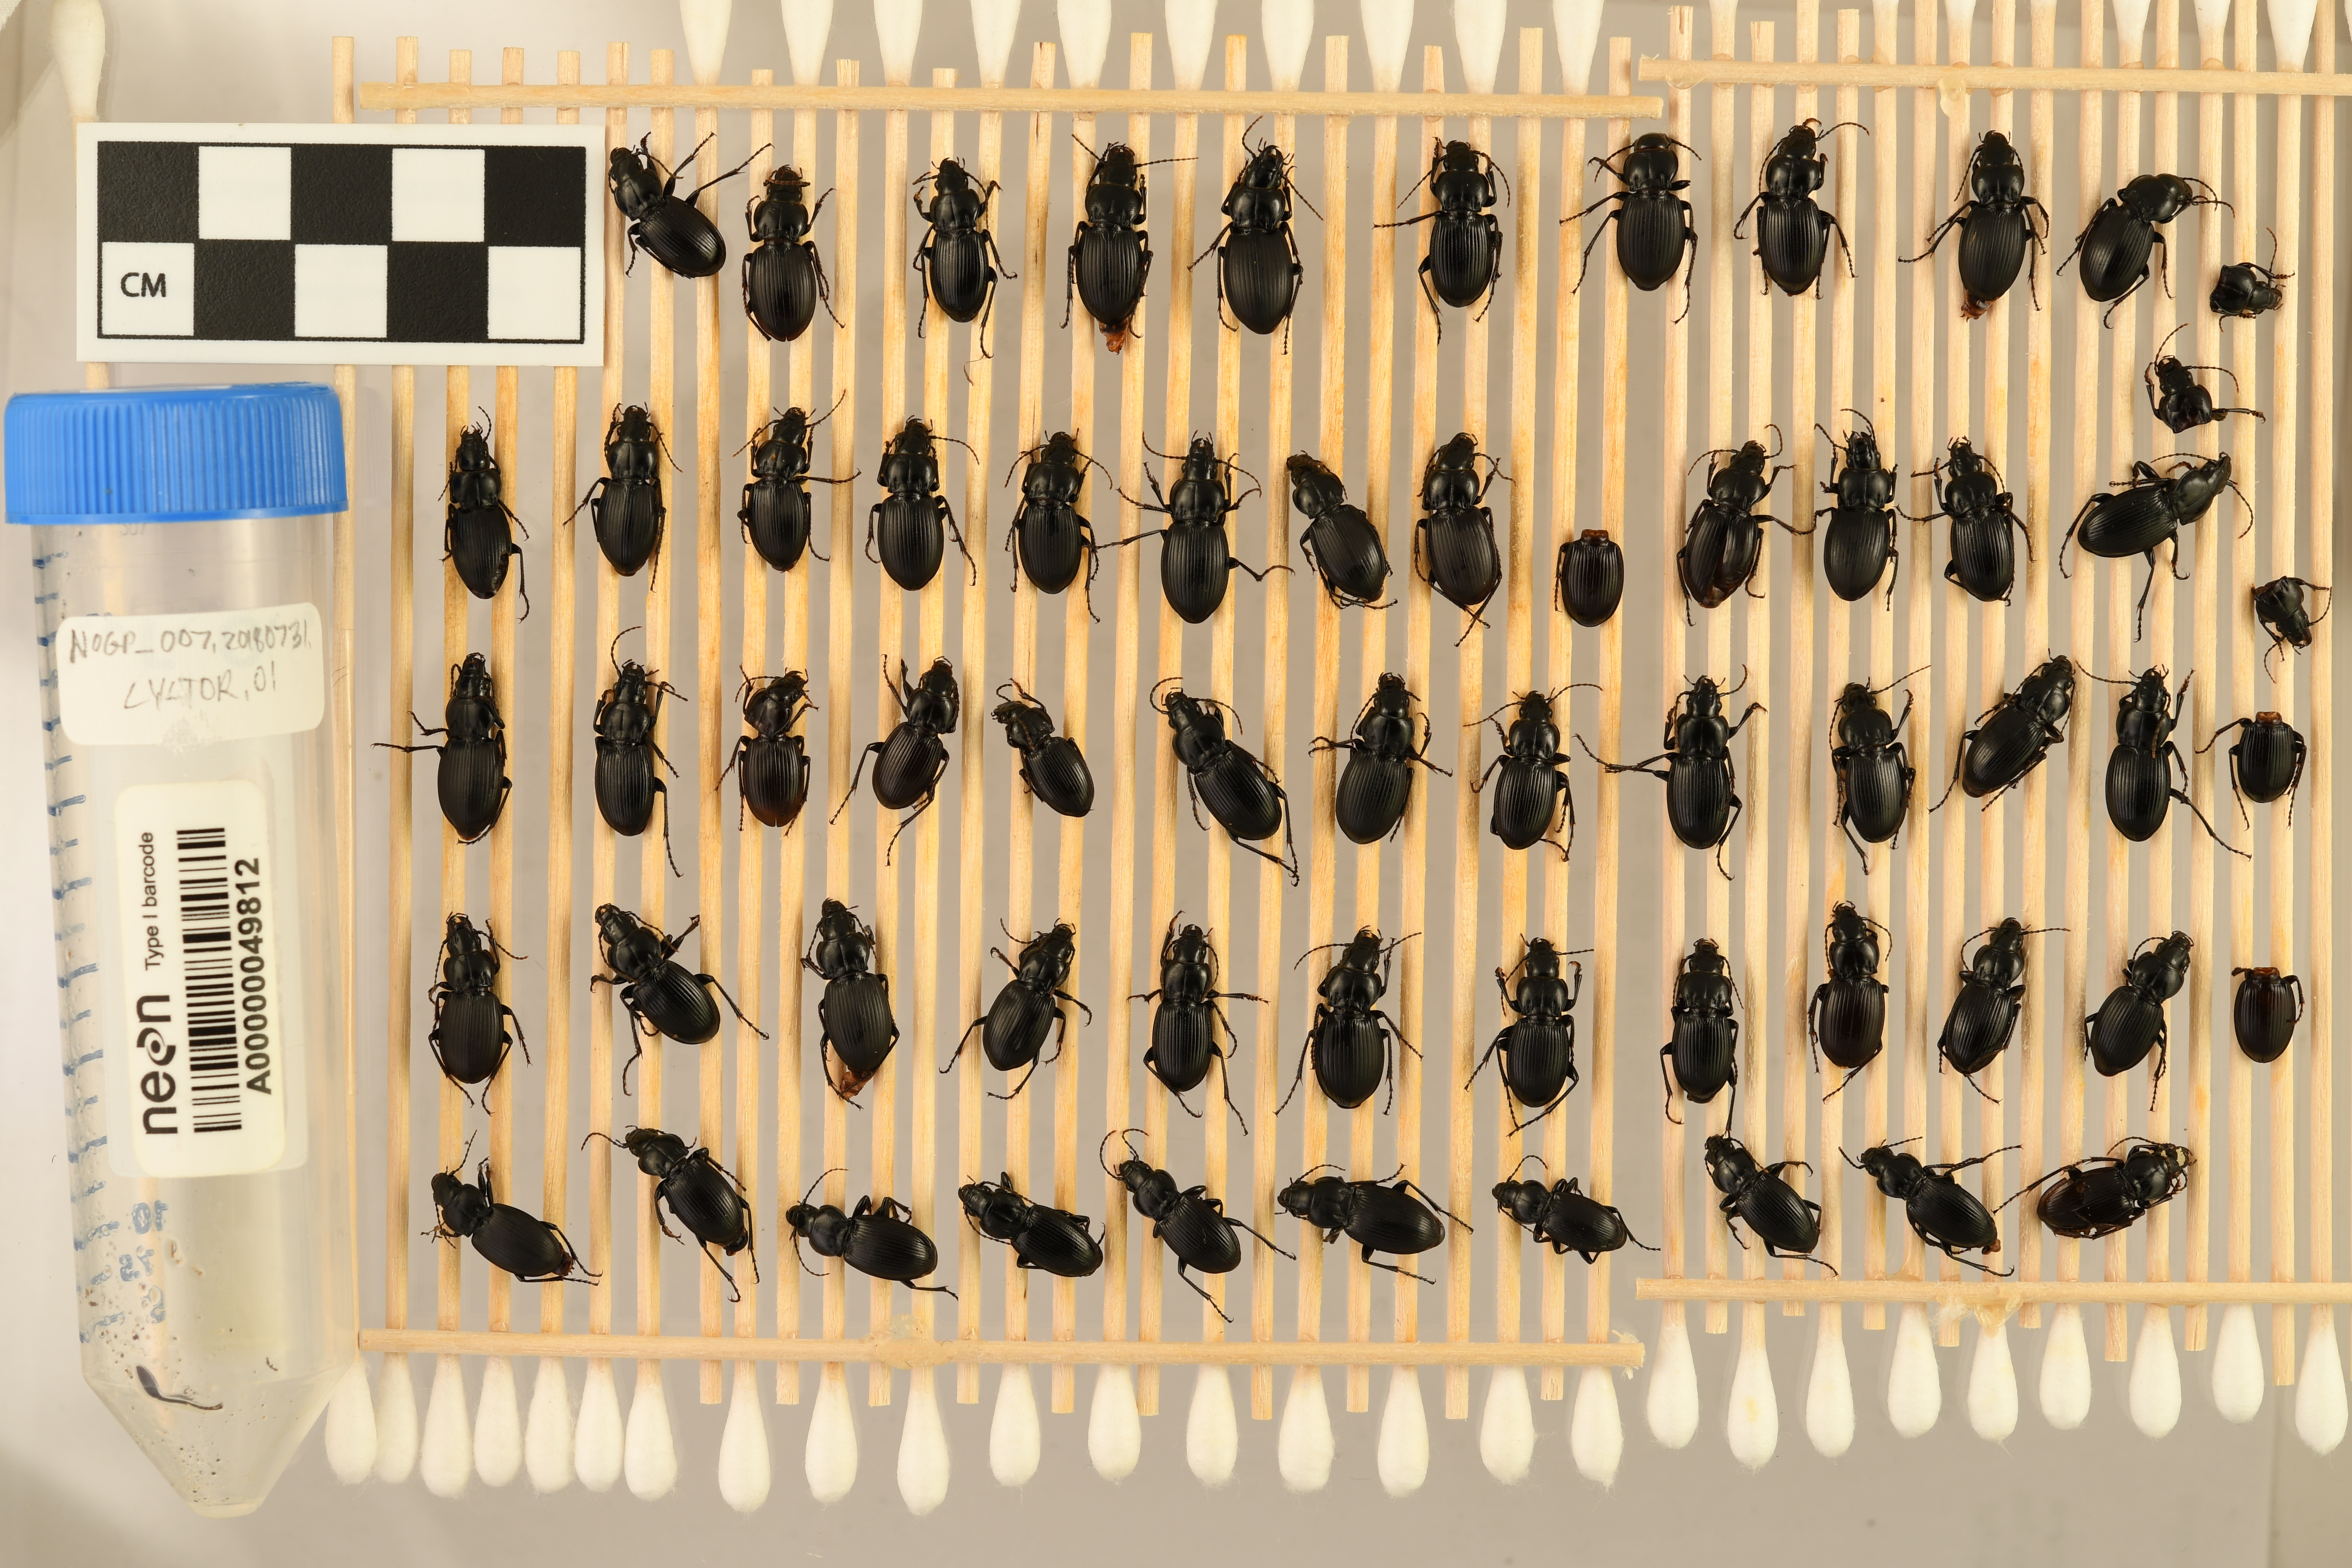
Cyclotrachelus torvus — Northern Great Plains Research Laboratory NEON, plot NOGP_007. Beetle 1, ElytraLength: 0.9282 cm (lying flat: Yes)

Cyclotrachelus torvus — Northern Great Plains Research Laboratory NEON, plot NOGP_007. Beetle 1, ElytraWidth: 0.5826 cm (lying flat: Yes)

Cyclotrachelus torvus — Northern Great Plains Research Laboratory NEON, plot NOGP_007. Beetle 2, ElytraLength: 1.044 cm (lying flat: Yes)

Cyclotrachelus torvus — Northern Great Plains Research Laboratory NEON, plot NOGP_007. Beetle 2, ElytraWidth: 0.6178 cm (lying flat: Yes)

Cyclotrachelus torvus — Northern Great Plains Research Laboratory NEON, plot NOGP_007. Beetle 3, ElytraLength: 0.9264 cm (lying flat: Yes)

Cyclotrachelus torvus — Northern Great Plains Research Laboratory NEON, plot NOGP_007. Beetle 3, ElytraWidth: 0.5737 cm (lying flat: Yes)

Cyclotrachelus torvus — Northern Great Plains Research Laboratory NEON, plot NOGP_007. Beetle 4, ElytraLength: 1.029 cm (lying flat: Yes)

Cyclotrachelus torvus — Northern Great Plains Research Laboratory NEON, plot NOGP_007. Beetle 4, ElytraWidth: 0.647 cm (lying flat: Yes)

Cyclotrachelus torvus — Northern Great Plains Research Laboratory NEON, plot NOGP_007. Beetle 5, ElytraLength: 1.121 cm (lying flat: Yes)

Cyclotrachelus torvus — Northern Great Plains Research Laboratory NEON, plot NOGP_007. Beetle 5, ElytraWidth: 0.6778 cm (lying flat: Yes)

Cyclotrachelus torvus — Northern Great Plains Research Laboratory NEON, plot NOGP_007. Beetle 6, ElytraLength: 0.9709 cm (lying flat: Yes)

Cyclotrachelus torvus — Northern Great Plains Research Laboratory NEON, plot NOGP_007. Beetle 6, ElytraWidth: 0.6325 cm (lying flat: Yes)

Cyclotrachelus torvus — Northern Great Plains Research Laboratory NEON, plot NOGP_007. Beetle 7, ElytraLength: 1.003 cm (lying flat: Yes)

Cyclotrachelus torvus — Northern Great Plains Research Laboratory NEON, plot NOGP_007. Beetle 7, ElytraWidth: 0.6632 cm (lying flat: Yes)

Cyclotrachelus torvus — Northern Great Plains Research Laboratory NEON, plot NOGP_007. Beetle 8, ElytraLength: 1.015 cm (lying flat: Yes)

Cyclotrachelus torvus — Northern Great Plains Research Laboratory NEON, plot NOGP_007. Beetle 8, ElytraWidth: 0.6323 cm (lying flat: Yes)

Cyclotrachelus torvus — Northern Great Plains Research Laboratory NEON, plot NOGP_007. Beetle 9, ElytraLength: 0.9921 cm (lying flat: Yes)

Cyclotrachelus torvus — Northern Great Plains Research Laboratory NEON, plot NOGP_007. Beetle 9, ElytraWidth: 0.646 cm (lying flat: Yes)

Cyclotrachelus torvus — Northern Great Plains Research Laboratory NEON, plot NOGP_007. Beetle 10, ElytraLength: 1.013 cm (lying flat: Yes)

Cyclotrachelus torvus — Northern Great Plains Research Laboratory NEON, plot NOGP_007. Beetle 10, ElytraWidth: 0.6445 cm (lying flat: Yes)

Cyclotrachelus torvus — Northern Great Plains Research Laboratory NEON, plot NOGP_007. Beetle 11, ElytraLength: 0.9293 cm (lying flat: Yes)

Cyclotrachelus torvus — Northern Great Plains Research Laboratory NEON, plot NOGP_007. Beetle 11, ElytraWidth: 0.5605 cm (lying flat: Yes)

Cyclotrachelus torvus — Northern Great Plains Research Laboratory NEON, plot NOGP_007. Beetle 12, ElytraLength: 0.9733 cm (lying flat: Yes)

Cyclotrachelus torvus — Northern Great Plains Research Laboratory NEON, plot NOGP_007. Beetle 12, ElytraWidth: 0.5898 cm (lying flat: Yes)

Cyclotrachelus torvus — Northern Great Plains Research Laboratory NEON, plot NOGP_007. Beetle 13, ElytraLength: 0.9274 cm (lying flat: Yes)

Cyclotrachelus torvus — Northern Great Plains Research Laboratory NEON, plot NOGP_007. Beetle 13, ElytraWidth: 0.5742 cm (lying flat: Yes)

Cyclotrachelus torvus — Northern Great Plains Research Laboratory NEON, plot NOGP_007. Beetle 14, ElytraLength: 0.9856 cm (lying flat: Yes)

Cyclotrachelus torvus — Northern Great Plains Research Laboratory NEON, plot NOGP_007. Beetle 14, ElytraWidth: 0.6325 cm (lying flat: Yes)

Cyclotrachelus torvus — Northern Great Plains Research Laboratory NEON, plot NOGP_007. Beetle 15, ElytraLength: 0.9411 cm (lying flat: Yes)

Cyclotrachelus torvus — Northern Great Plains Research Laboratory NEON, plot NOGP_007. Beetle 15, ElytraWidth: 0.6176 cm (lying flat: Yes)

Cyclotrachelus torvus — Northern Great Plains Research Laboratory NEON, plot NOGP_007. Beetle 16, ElytraLength: 1.074 cm (lying flat: Yes)

Cyclotrachelus torvus — Northern Great Plains Research Laboratory NEON, plot NOGP_007. Beetle 16, ElytraWidth: 0.6619 cm (lying flat: Yes)

Cyclotrachelus torvus — Northern Great Plains Research Laboratory NEON, plot NOGP_007. Beetle 17, ElytraLength: 0.9999 cm (lying flat: Yes)

Cyclotrachelus torvus — Northern Great Plains Research Laboratory NEON, plot NOGP_007. Beetle 17, ElytraWidth: 0.6116 cm (lying flat: Yes)

Cyclotrachelus torvus — Northern Great Plains Research Laboratory NEON, plot NOGP_007. Beetle 18, ElytraLength: 1.02 cm (lying flat: Yes)

Cyclotrachelus torvus — Northern Great Plains Research Laboratory NEON, plot NOGP_007. Beetle 18, ElytraWidth: 0.6669 cm (lying flat: Yes)

Cyclotrachelus torvus — Northern Great Plains Research Laboratory NEON, plot NOGP_007. Beetle 19, ElytraLength: 0.8989 cm (lying flat: Yes)

Cyclotrachelus torvus — Northern Great Plains Research Laboratory NEON, plot NOGP_007. Beetle 19, ElytraWidth: 0.6192 cm (lying flat: Yes)

Cyclotrachelus torvus — Northern Great Plains Research Laboratory NEON, plot NOGP_007. Beetle 20, ElytraLength: 1.046 cm (lying flat: No)

Cyclotrachelus torvus — Northern Great Plains Research Laboratory NEON, plot NOGP_007. Beetle 20, ElytraWidth: 0.6371 cm (lying flat: No)

Cyclotrachelus torvus — Northern Great Plains Research Laboratory NEON, plot NOGP_007. Beetle 21, ElytraLength: 1.013 cm (lying flat: Yes)

Cyclotrachelus torvus — Northern Great Plains Research Laboratory NEON, plot NOGP_007. Beetle 21, ElytraWidth: 0.5948 cm (lying flat: Yes)

Cyclotrachelus torvus — Northern Great Plains Research Laboratory NEON, plot NOGP_007. Beetle 22, ElytraLength: 0.9525 cm (lying flat: Yes)

Cyclotrachelus torvus — Northern Great Plains Research Laboratory NEON, plot NOGP_007. Beetle 22, ElytraWidth: 0.5826 cm (lying flat: Yes)

Cyclotrachelus torvus — Northern Great Plains Research Laboratory NEON, plot NOGP_007. Beetle 23, ElytraLength: 1.052 cm (lying flat: Yes)

Cyclotrachelus torvus — Northern Great Plains Research Laboratory NEON, plot NOGP_007. Beetle 23, ElytraWidth: 0.5927 cm (lying flat: Yes)

Cyclotrachelus torvus — Northern Great Plains Research Laboratory NEON, plot NOGP_007. Beetle 24, ElytraLength: 1.03 cm (lying flat: Yes)

Cyclotrachelus torvus — Northern Great Plains Research Laboratory NEON, plot NOGP_007. Beetle 24, ElytraWidth: 0.6178 cm (lying flat: Yes)

Cyclotrachelus torvus — Northern Great Plains Research Laboratory NEON, plot NOGP_007. Beetle 25, ElytraLength: 0.9558 cm (lying flat: Yes)

Cyclotrachelus torvus — Northern Great Plains Research Laboratory NEON, plot NOGP_007. Beetle 25, ElytraWidth: 0.5884 cm (lying flat: Yes)

Cyclotrachelus torvus — Northern Great Plains Research Laboratory NEON, plot NOGP_007. Beetle 26, ElytraLength: 0.9558 cm (lying flat: Yes)

Cyclotrachelus torvus — Northern Great Plains Research Laboratory NEON, plot NOGP_007. Beetle 26, ElytraWidth: 0.6029 cm (lying flat: Yes)

Cyclotrachelus torvus — Northern Great Plains Research Laboratory NEON, plot NOGP_007. Beetle 27, ElytraLength: 0.9083 cm (lying flat: Yes)

Cyclotrachelus torvus — Northern Great Plains Research Laboratory NEON, plot NOGP_007. Beetle 27, ElytraWidth: 0.5727 cm (lying flat: Yes)

Cyclotrachelus torvus — Northern Great Plains Research Laboratory NEON, plot NOGP_007. Beetle 28, ElytraLength: 0.8687 cm (lying flat: Yes)

Cyclotrachelus torvus — Northern Great Plains Research Laboratory NEON, plot NOGP_007. Beetle 28, ElytraWidth: 0.5302 cm (lying flat: Yes)

Cyclotrachelus torvus — Northern Great Plains Research Laboratory NEON, plot NOGP_007. Beetle 29, ElytraLength: 0.9944 cm (lying flat: Yes)

Cyclotrachelus torvus — Northern Great Plains Research Laboratory NEON, plot NOGP_007. Beetle 29, ElytraWidth: 0.6294 cm (lying flat: Yes)

Cyclotrachelus torvus — Northern Great Plains Research Laboratory NEON, plot NOGP_007. Beetle 30, ElytraLength: 0.986 cm (lying flat: Yes)

Cyclotrachelus torvus — Northern Great Plains Research Laboratory NEON, plot NOGP_007. Beetle 30, ElytraWidth: 0.6465 cm (lying flat: Yes)

Cyclotrachelus torvus — Northern Great Plains Research Laboratory NEON, plot NOGP_007. Beetle 31, ElytraLength: 0.9603 cm (lying flat: Yes)

Cyclotrachelus torvus — Northern Great Plains Research Laboratory NEON, plot NOGP_007. Beetle 31, ElytraWidth: 0.5998 cm (lying flat: Yes)

Cyclotrachelus torvus — Northern Great Plains Research Laboratory NEON, plot NOGP_007. Beetle 32, ElytraLength: 0.9856 cm (lying flat: Yes)

Cyclotrachelus torvus — Northern Great Plains Research Laboratory NEON, plot NOGP_007. Beetle 32, ElytraWidth: 0.6178 cm (lying flat: Yes)